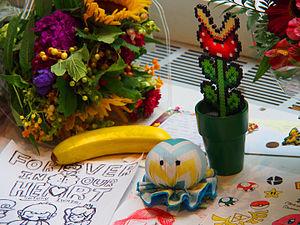
Satoru Iwata, né le 6 décembre 1959 à Sapporo, île d'Hokkaidō, et mort le 11 juillet 2015 à Kyoto, était un développeur puis producteur de jeu vidéo et chef d'entreprise japonais, président de HAL Laboratory de 1993 à 2000 puis 4ᵉ président de la société de jeu vidéo Nintendo de 2002 à sa mort en 2015.